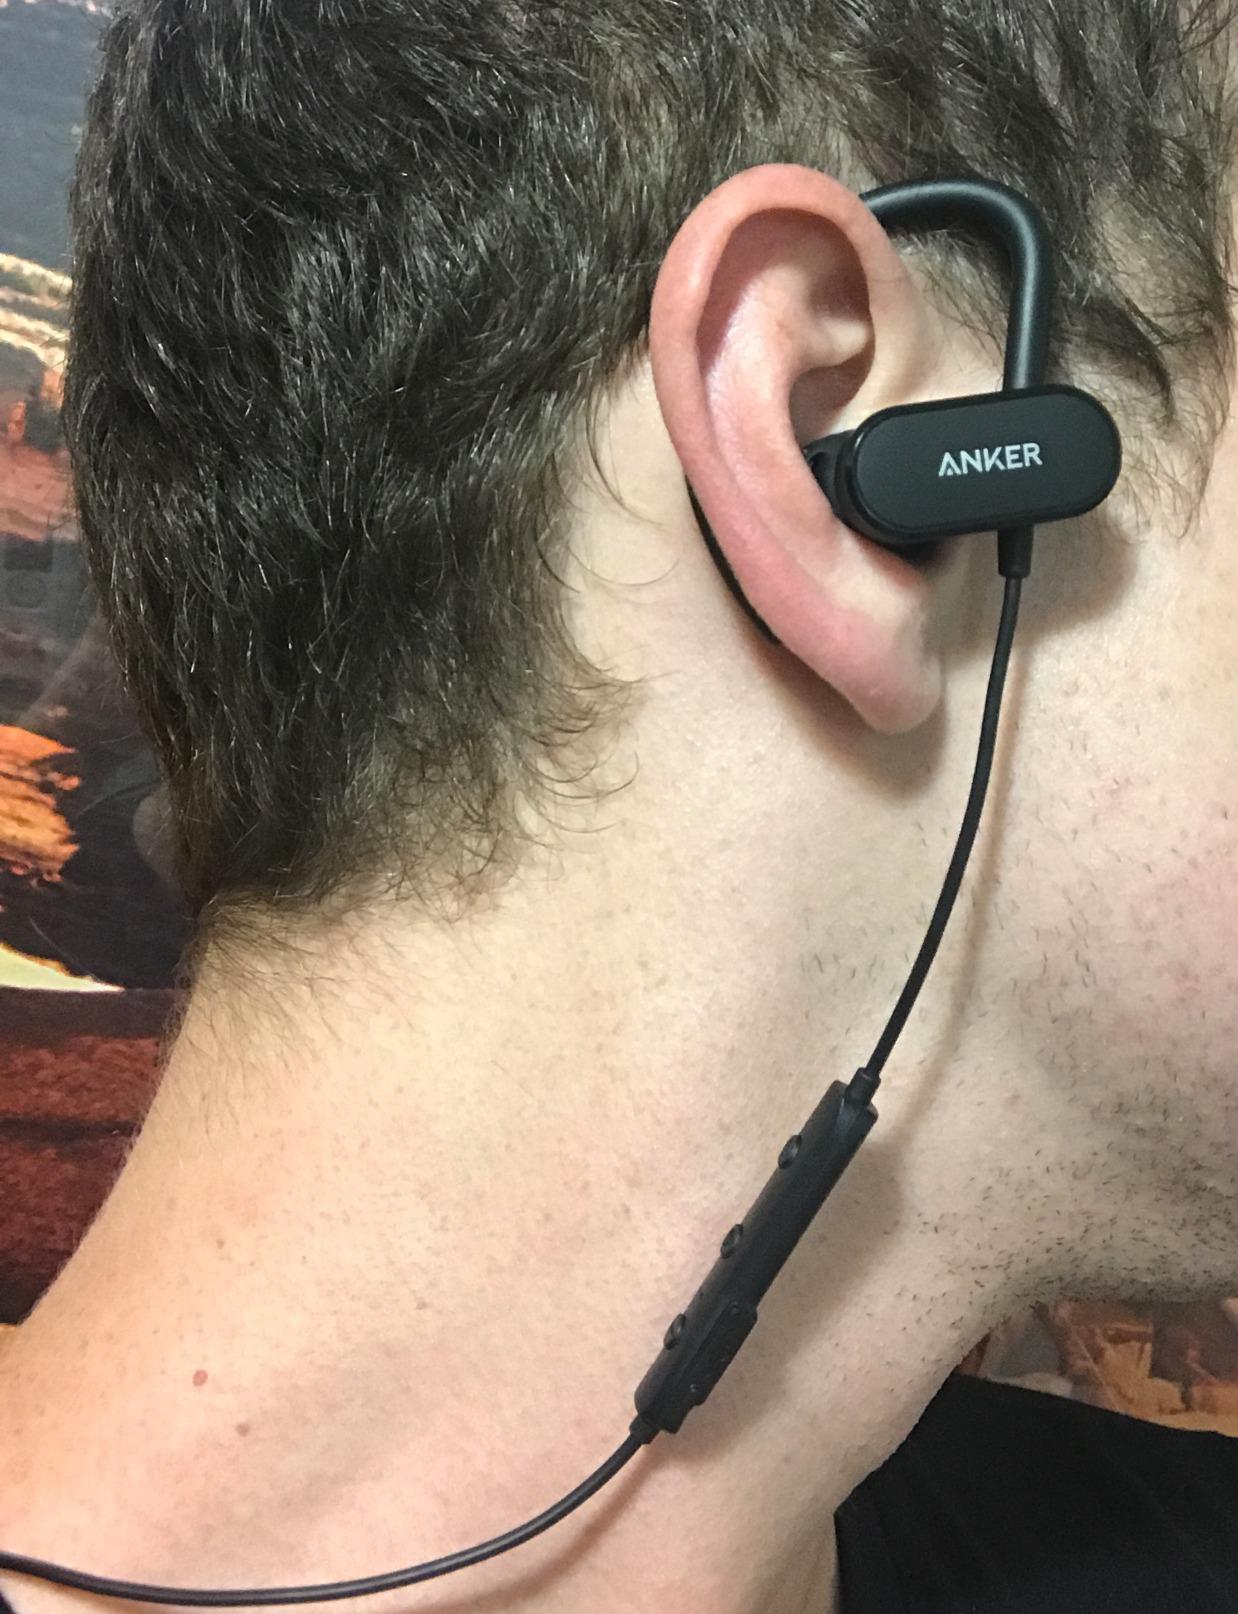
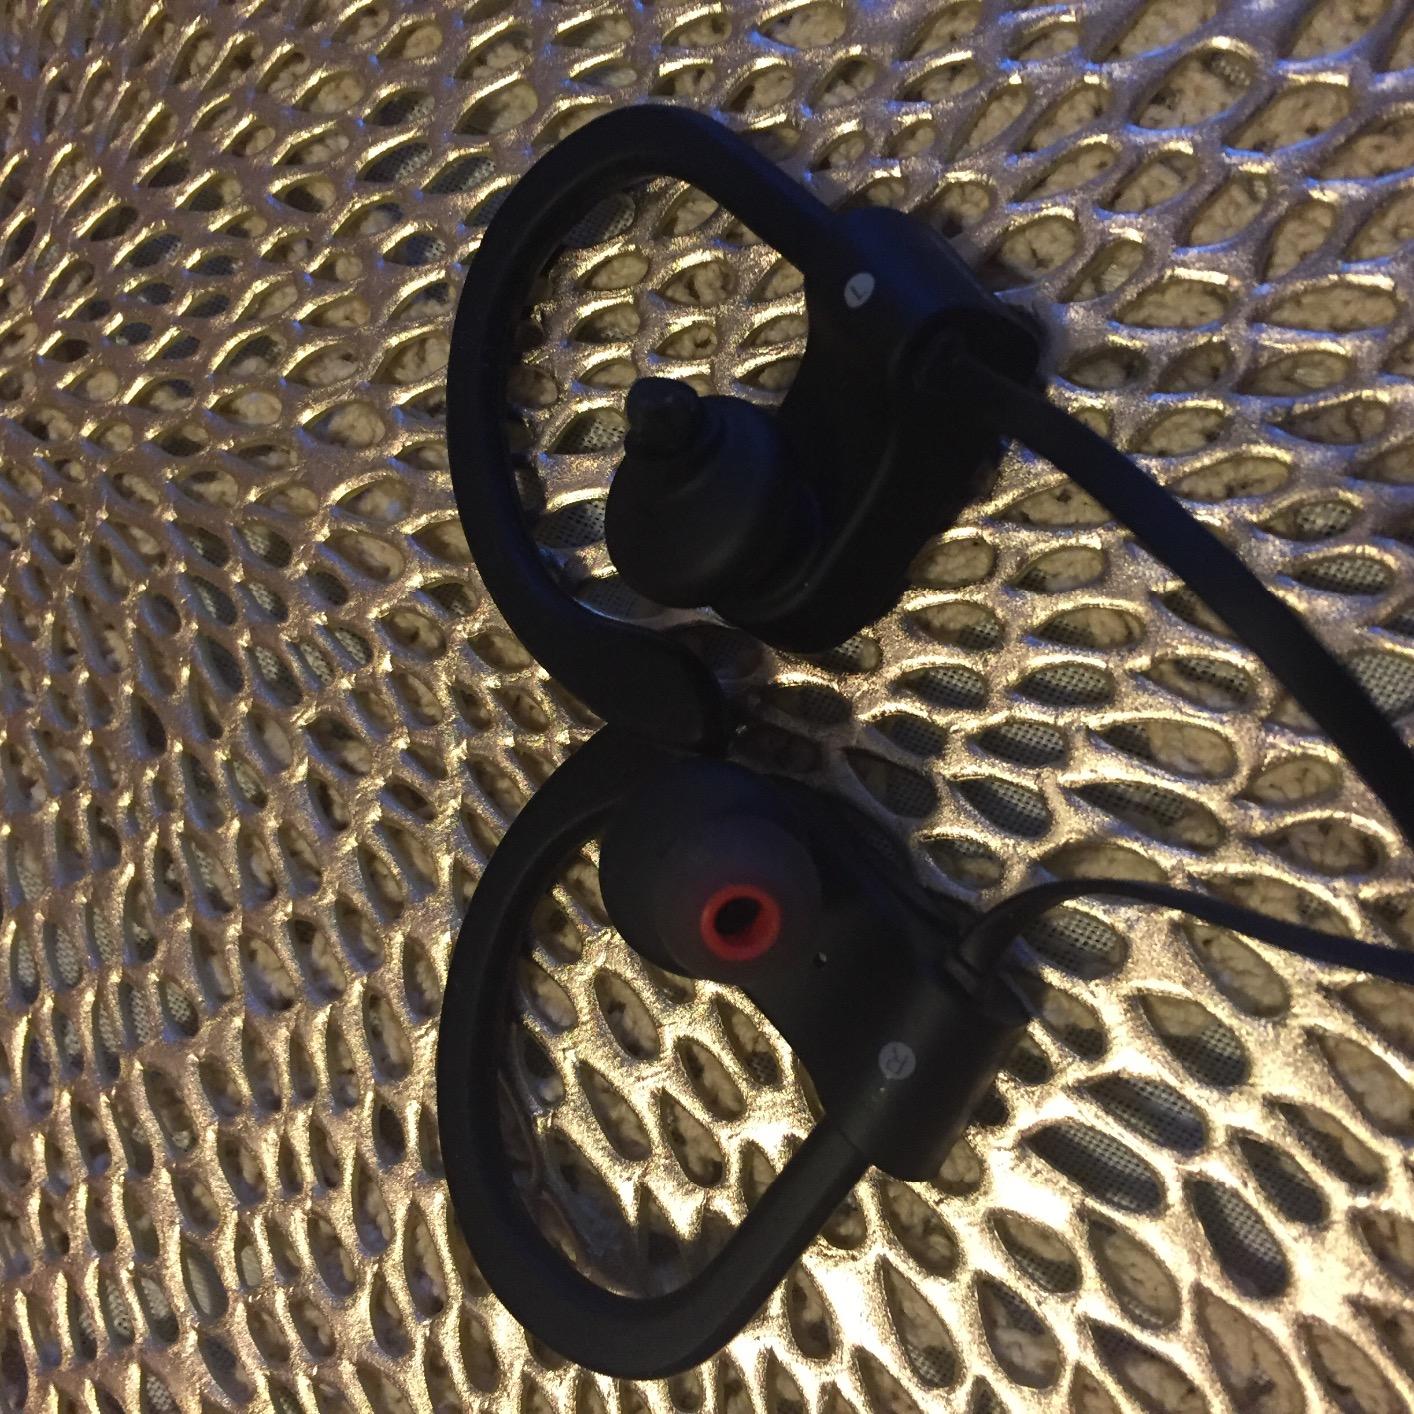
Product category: headphones
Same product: no